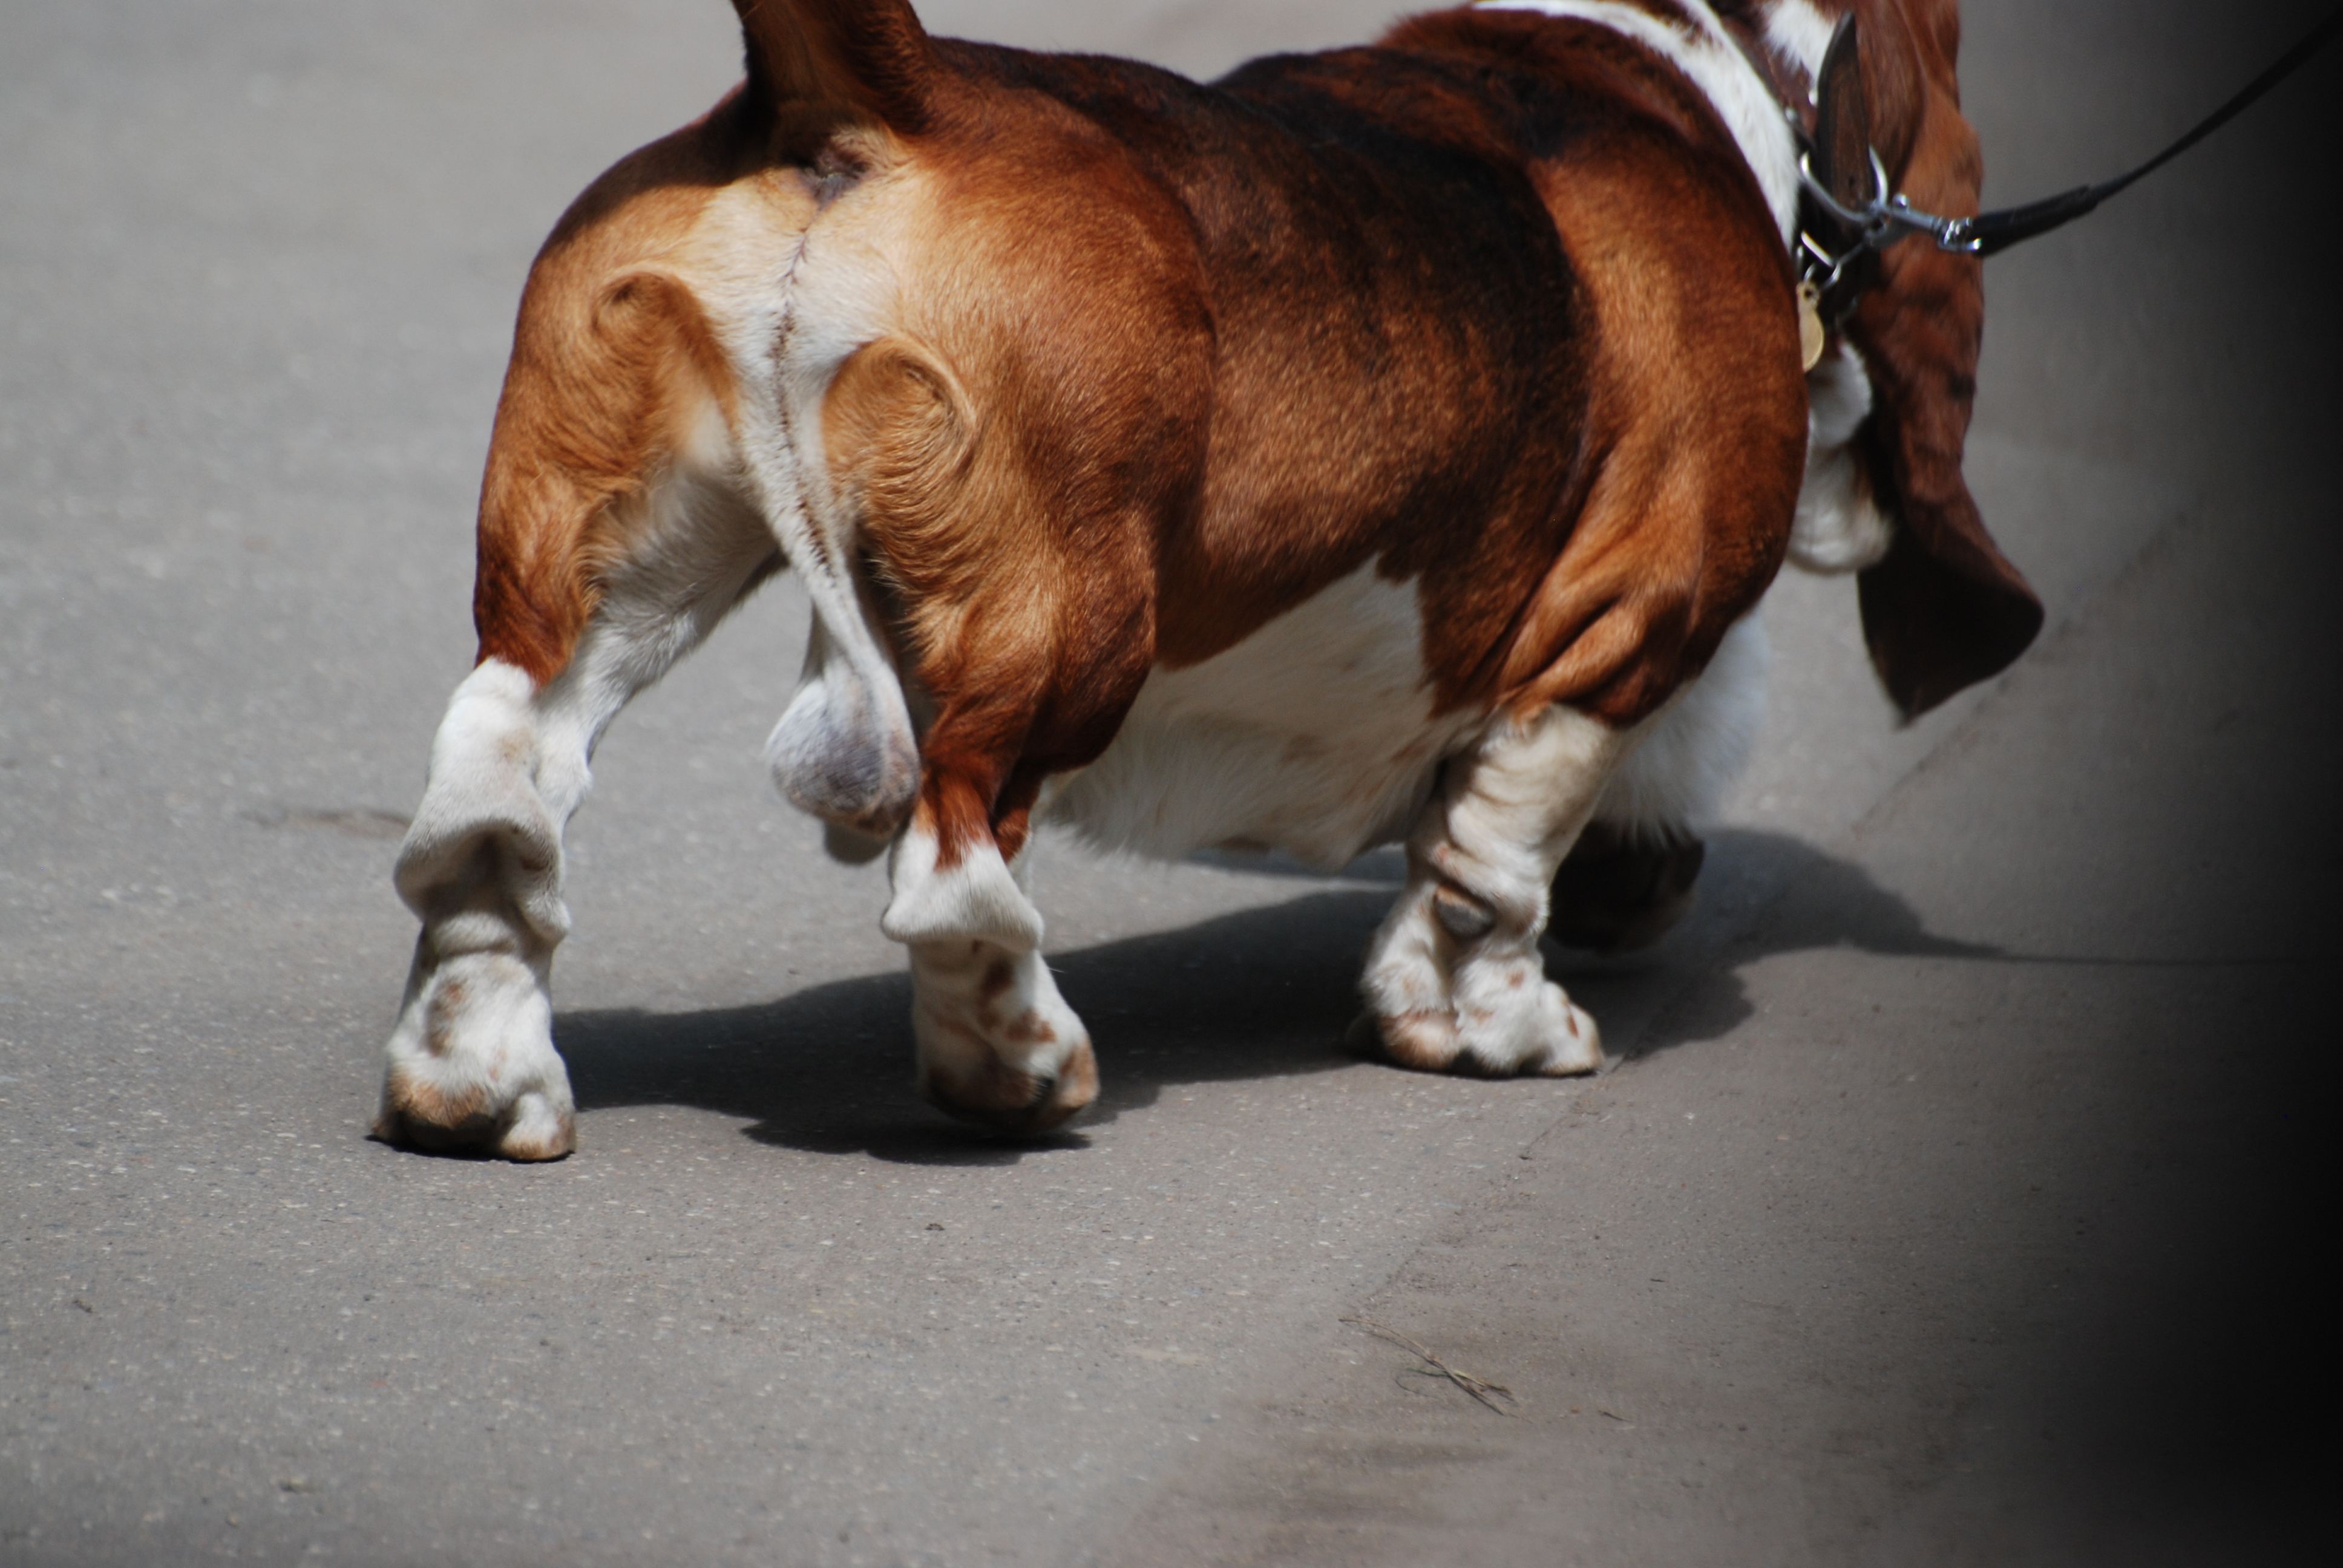
nature, dog, pet, mammal, nikon, pets, dogs, animals, vertebrate, d80, nikond80, streetdogs, dog like mammal, horse like mammal, basset hound